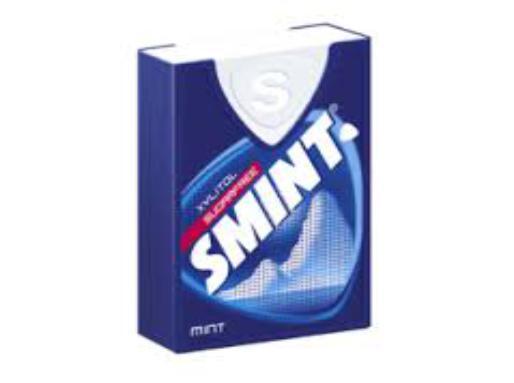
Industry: Food